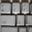
Label: keyboard